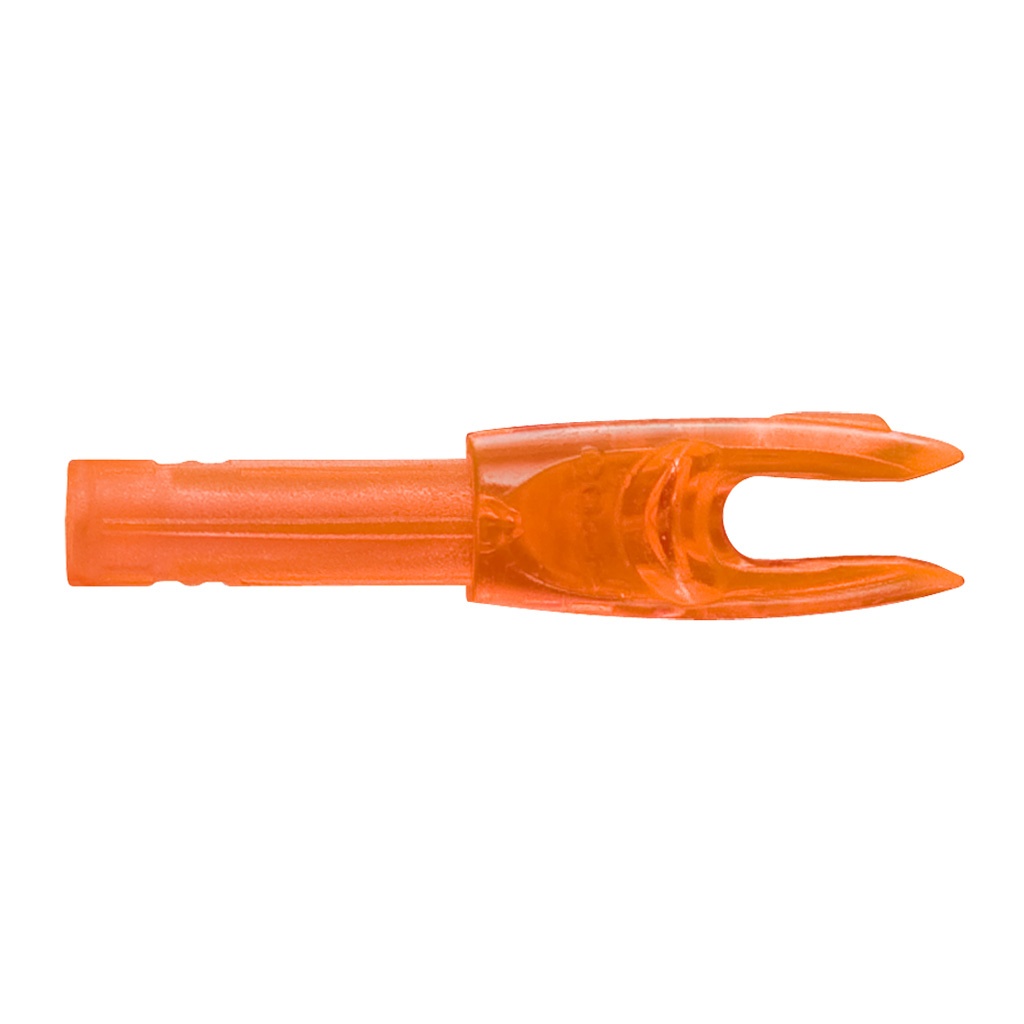
Easton 4mm G Nocks Orange Small Groove 12 pk.
Precision molded press fit nock. Fits ""G"" UNI bushings and any other shafts that accept ""G"" nocks.
Brand: Easton
Category: Sporting Goods > Outdoor Recreation > Hunting & Shooting > Archery > Arrow Parts & Accessories > Arrow Nocks > Fit-Over Arrow Nocks